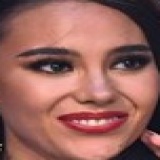
hoa hậu Catriona Gray